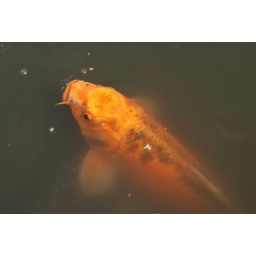
A large orange koi/carp in the lake in front of the Palm House.